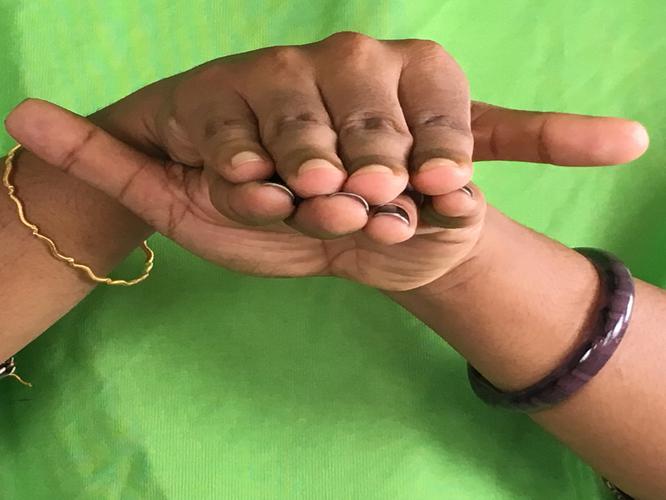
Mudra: Matsya
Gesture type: double_hand